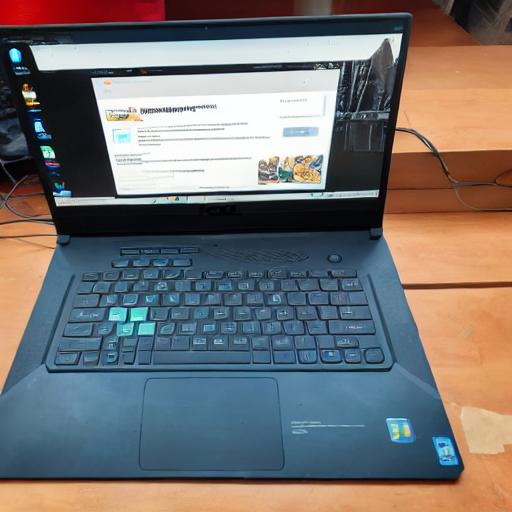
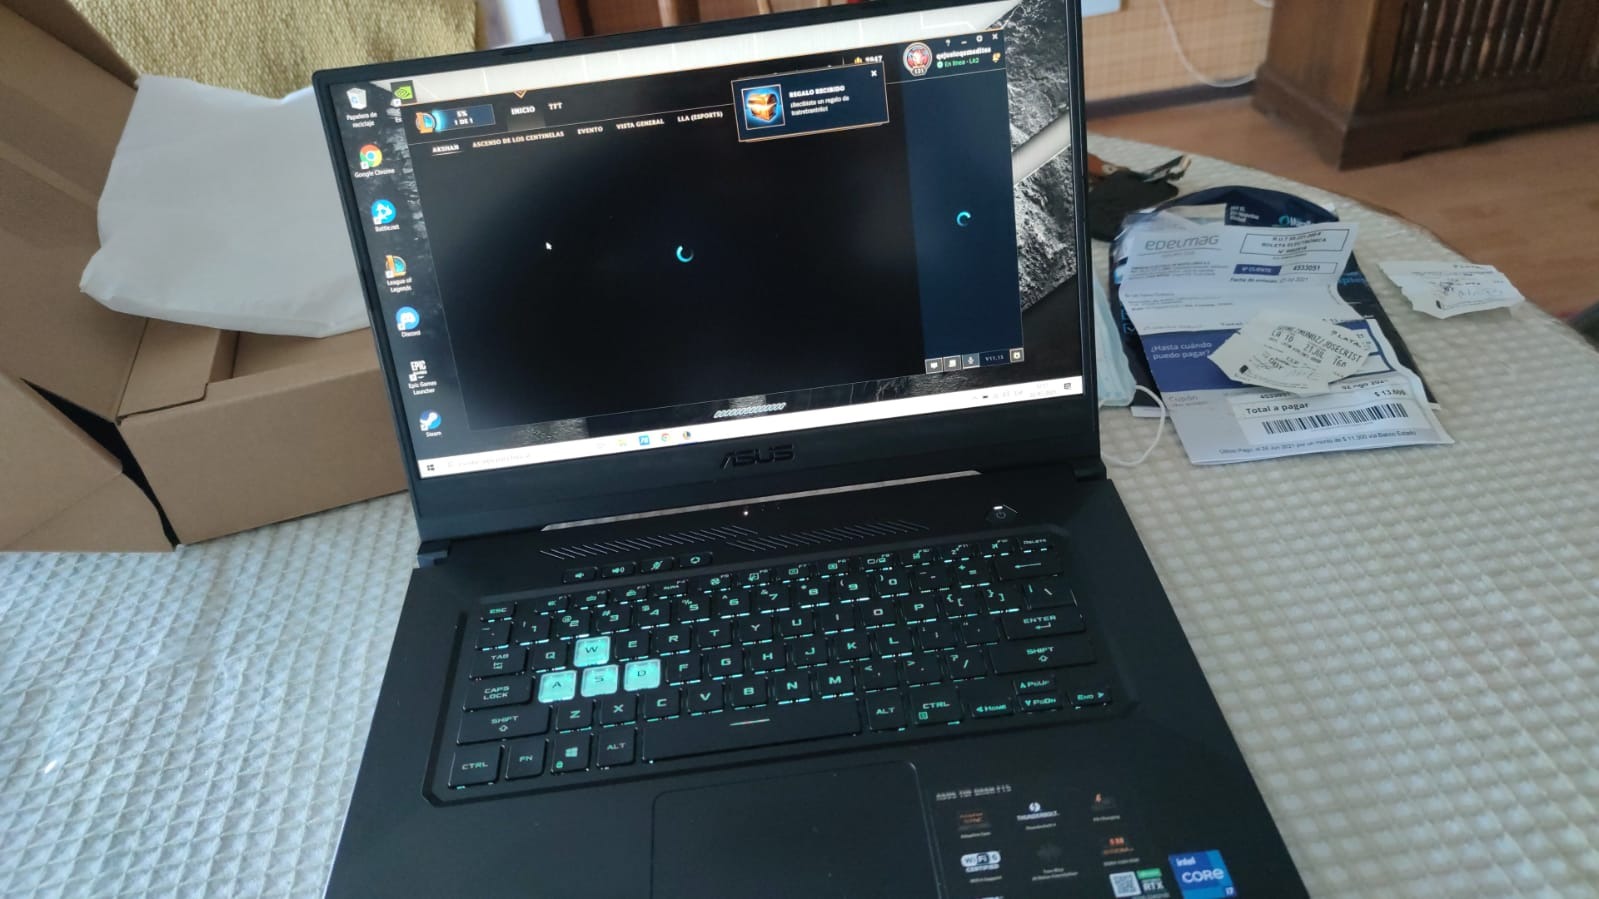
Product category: laptop
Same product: no